Louth Park Abbey

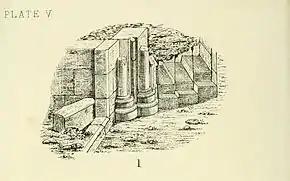
Portion of the ruins of Louth Park Abbey in 1873.

In 1850, an arch was found in nearby field, and incorporated in St. Margaret's Church, Keddington, as part of the pipe organ chamber. Featuring rolls, hollows and Dog-tooth decoration, and dating to the Early English Period of the 12th century, it is believed to have originally been part of the abbey.